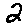
Label: 2